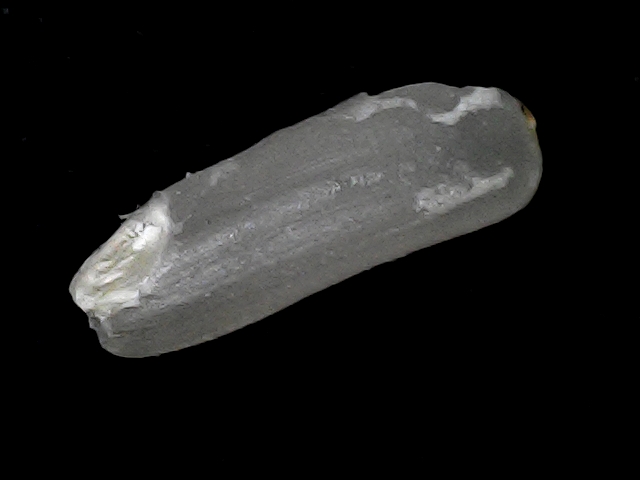
Rice variety: BD75